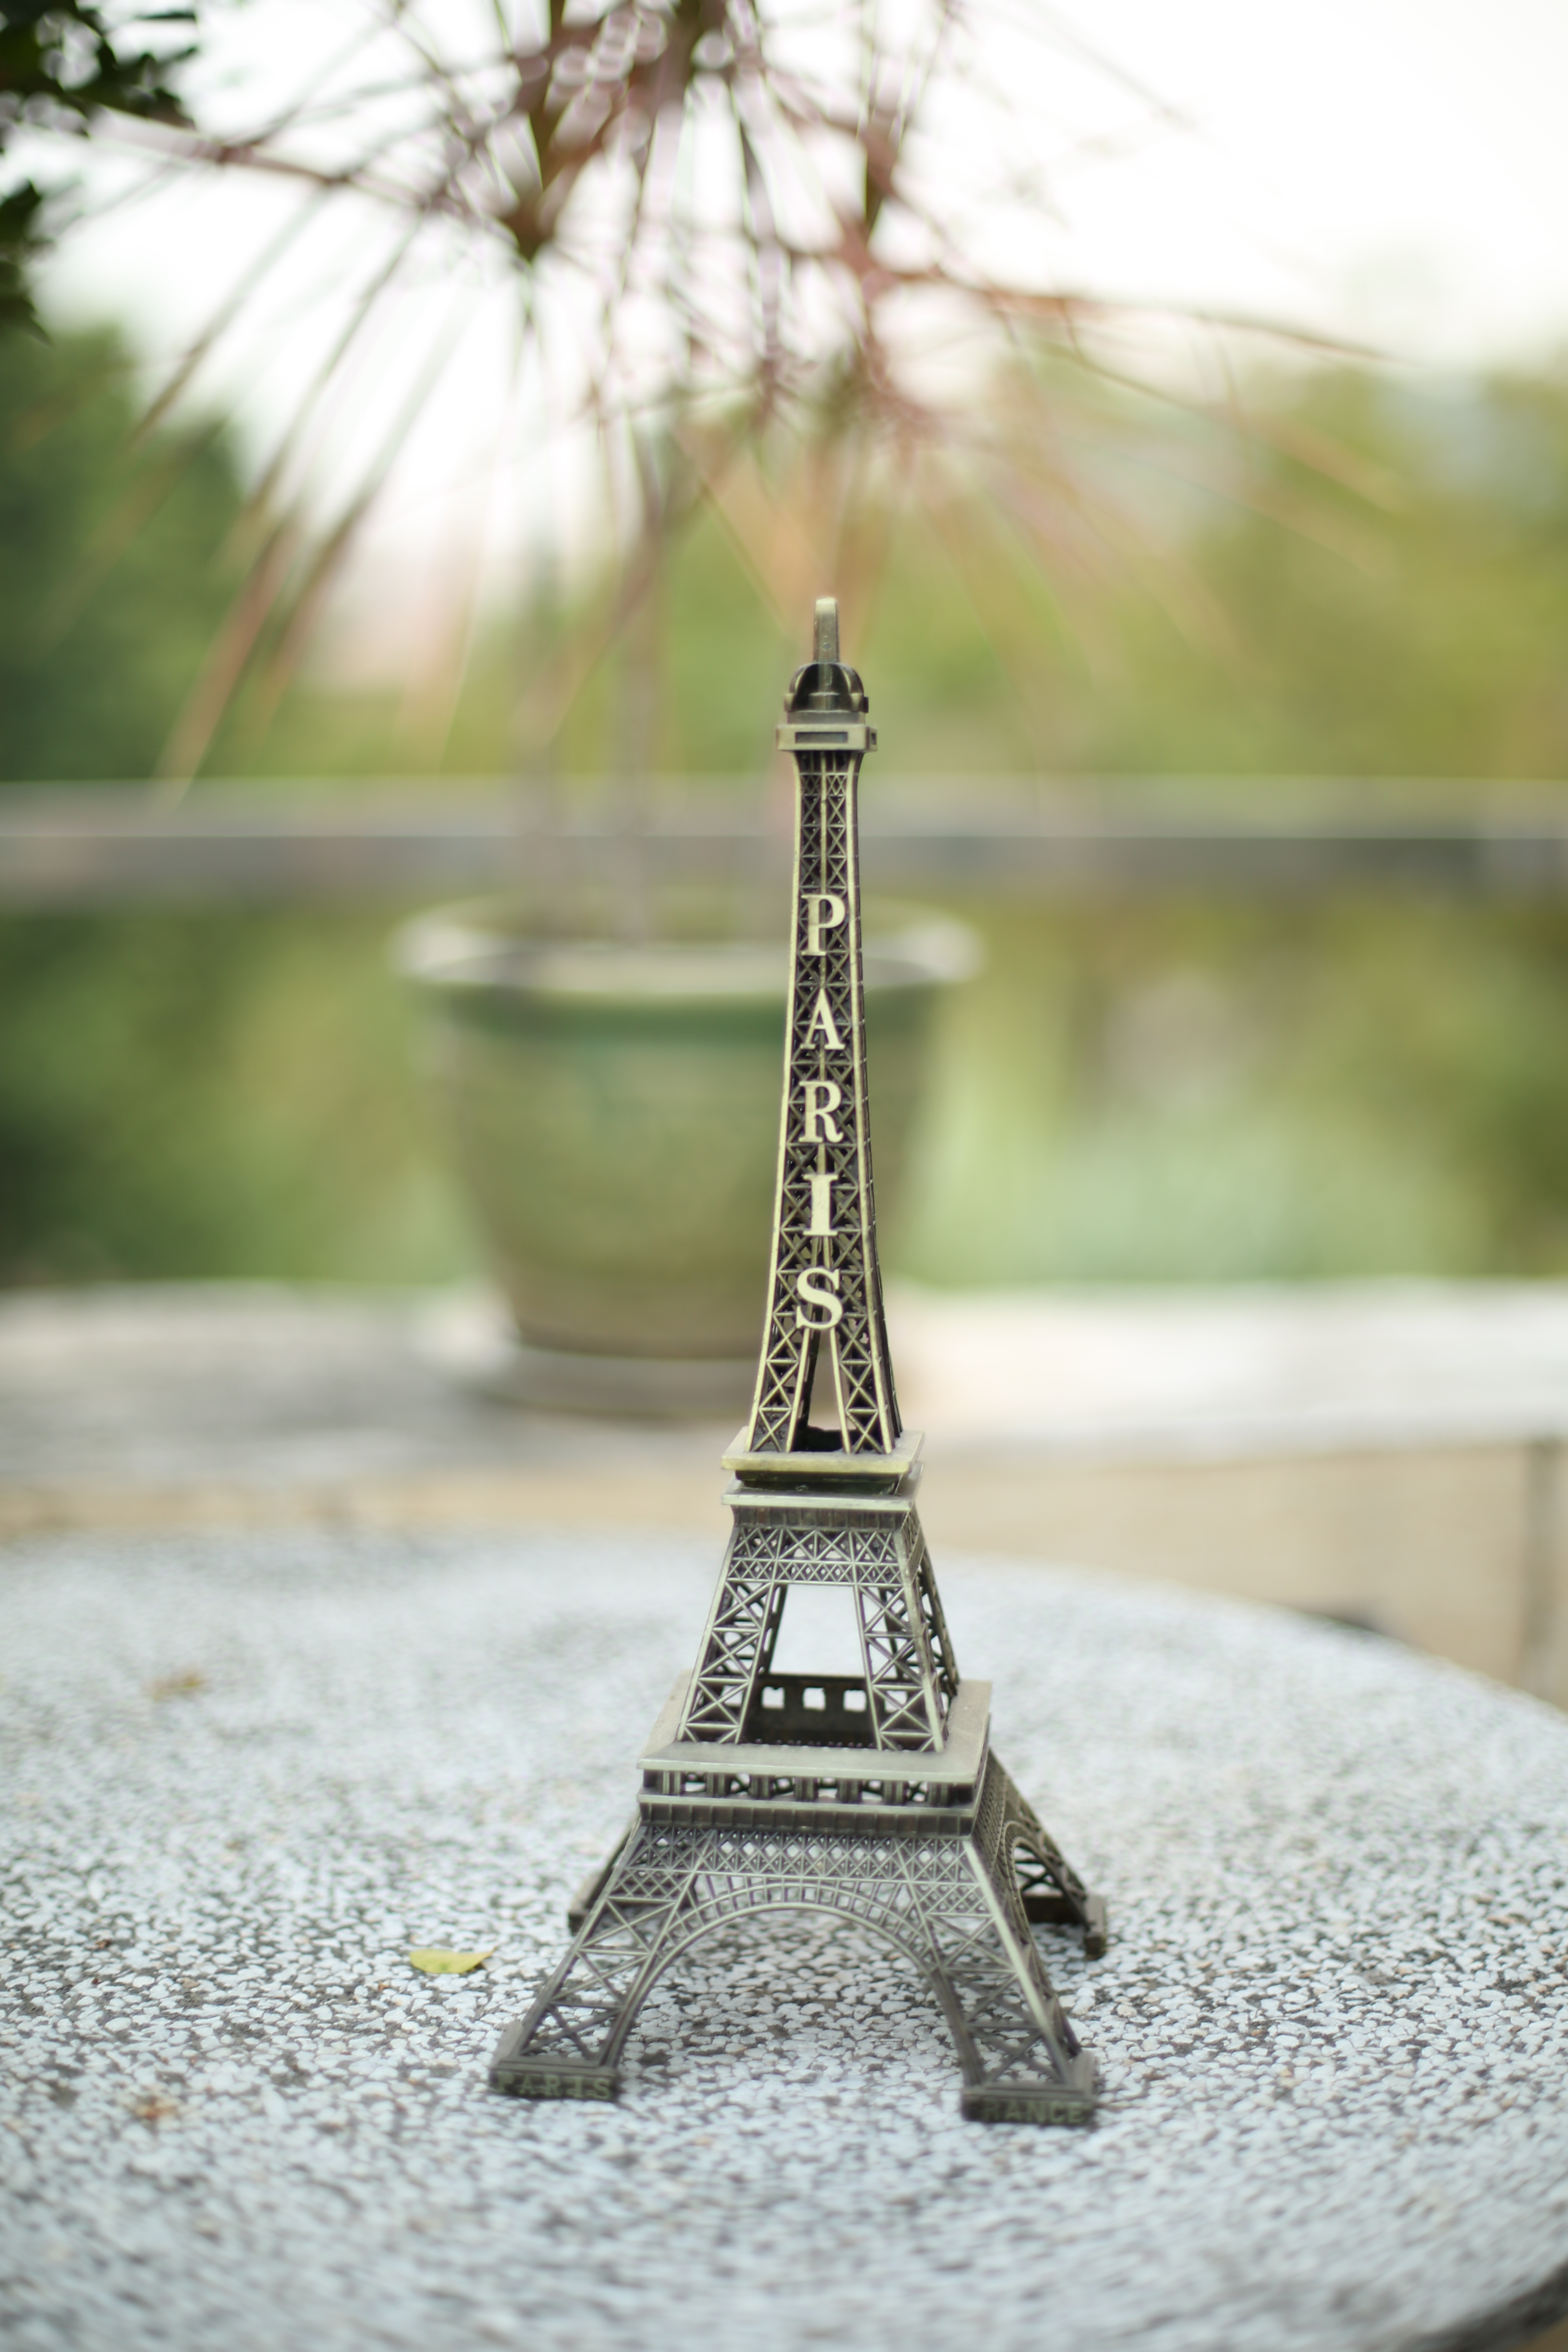
wood, white, leaf, flower, eiffel tower, spring, lighting, pose, mold, shape